Brian Robertson, 1st Baron Robertson of Oakridge

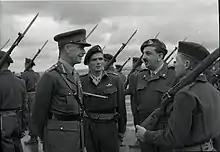
Robertson during his 1951 visit to Israel. Beno Rothenberg, Meitar collection, National Library of Israel

On 25 July 1950, Robertson became Commander-in-Chief of Middle East Land Forces. He moved with his family to a new residence at Fayed, on the shores of the Bitter Lakes. The theatre had been a primarily British responsibility in both world wars, and was still considered such by the United States, which was reluctant to assume commitments beyond those it had already undertaken in Europe and the Far East, but Britain no longer had the resources to defend it. The contingency plan for a Soviet invasion of the Middle East, codenamed Celery, involved defending the Suez Canal by making a stand in the Lebanon-Israel-Jordan area. Robertson was not convinced that it was practical. The rise of Mohammad Mosaddegh prompted Robertson to prepare a plan for intervention in Iran to protect employees of the Anglo-Iranian Oil Company. The plan was not implemented, and the employees left peacefully.